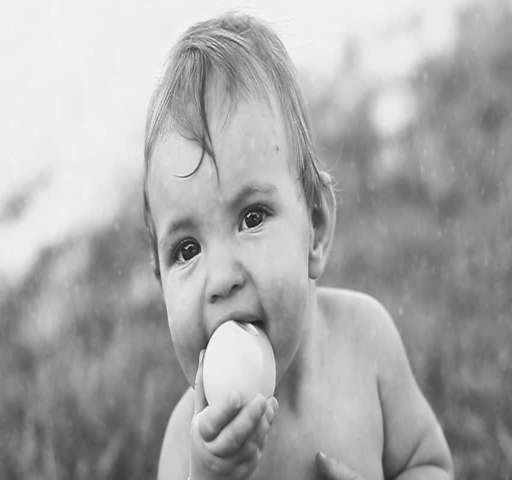
a child sits on a magical glade with apple .